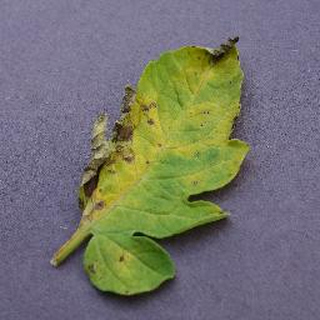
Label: tomato_septoria_leaf_spot